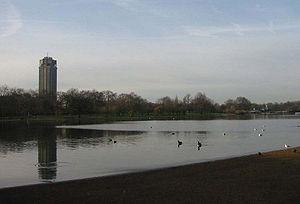
La Serpentine est un lac artificiel couvrant 11 hectares situé à Hyde Park à Londres en Angleterre. Au sens strict le nom « Serpentine » désigne uniquement la partie située à l'est du Pont de la Serpentine qui sépare Hyde Park et les Jardins de Kensington, tandis que la moitié longue et étroite qui s'étend à l'ouest du pont est nommée Long Water.